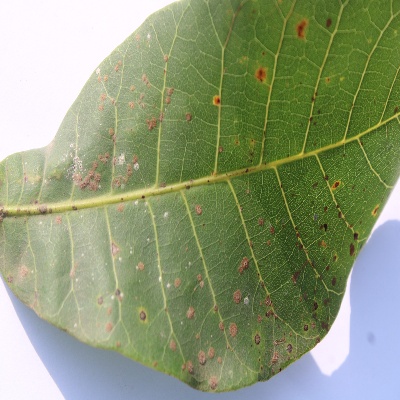
Crop: Cashew
Condition: red rust